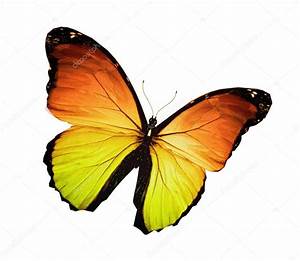
Label: butterfly